Two-dimensional chromatography

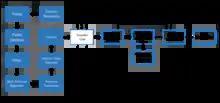
Diagram of LCMS. The sample is first subjected to analysis by HPLC and then is subjected to mass analysis. Different types of mass analyzers, ToF, qudrupole, etc., can be used in the MS.

Common solvents used in normal or reversed phase LC such as water, acetonitrile, and methanol are all compatible with ESI, yet a LC grade solvent may not be suitable for MS. Furthermore, buffers containing inorganic ions should be avoided as they may contaminate the ion source. Nonetheless, the problem can be resolved by 2D LC-MS, as well as other various issues including analyte coelution and UV detection responses.